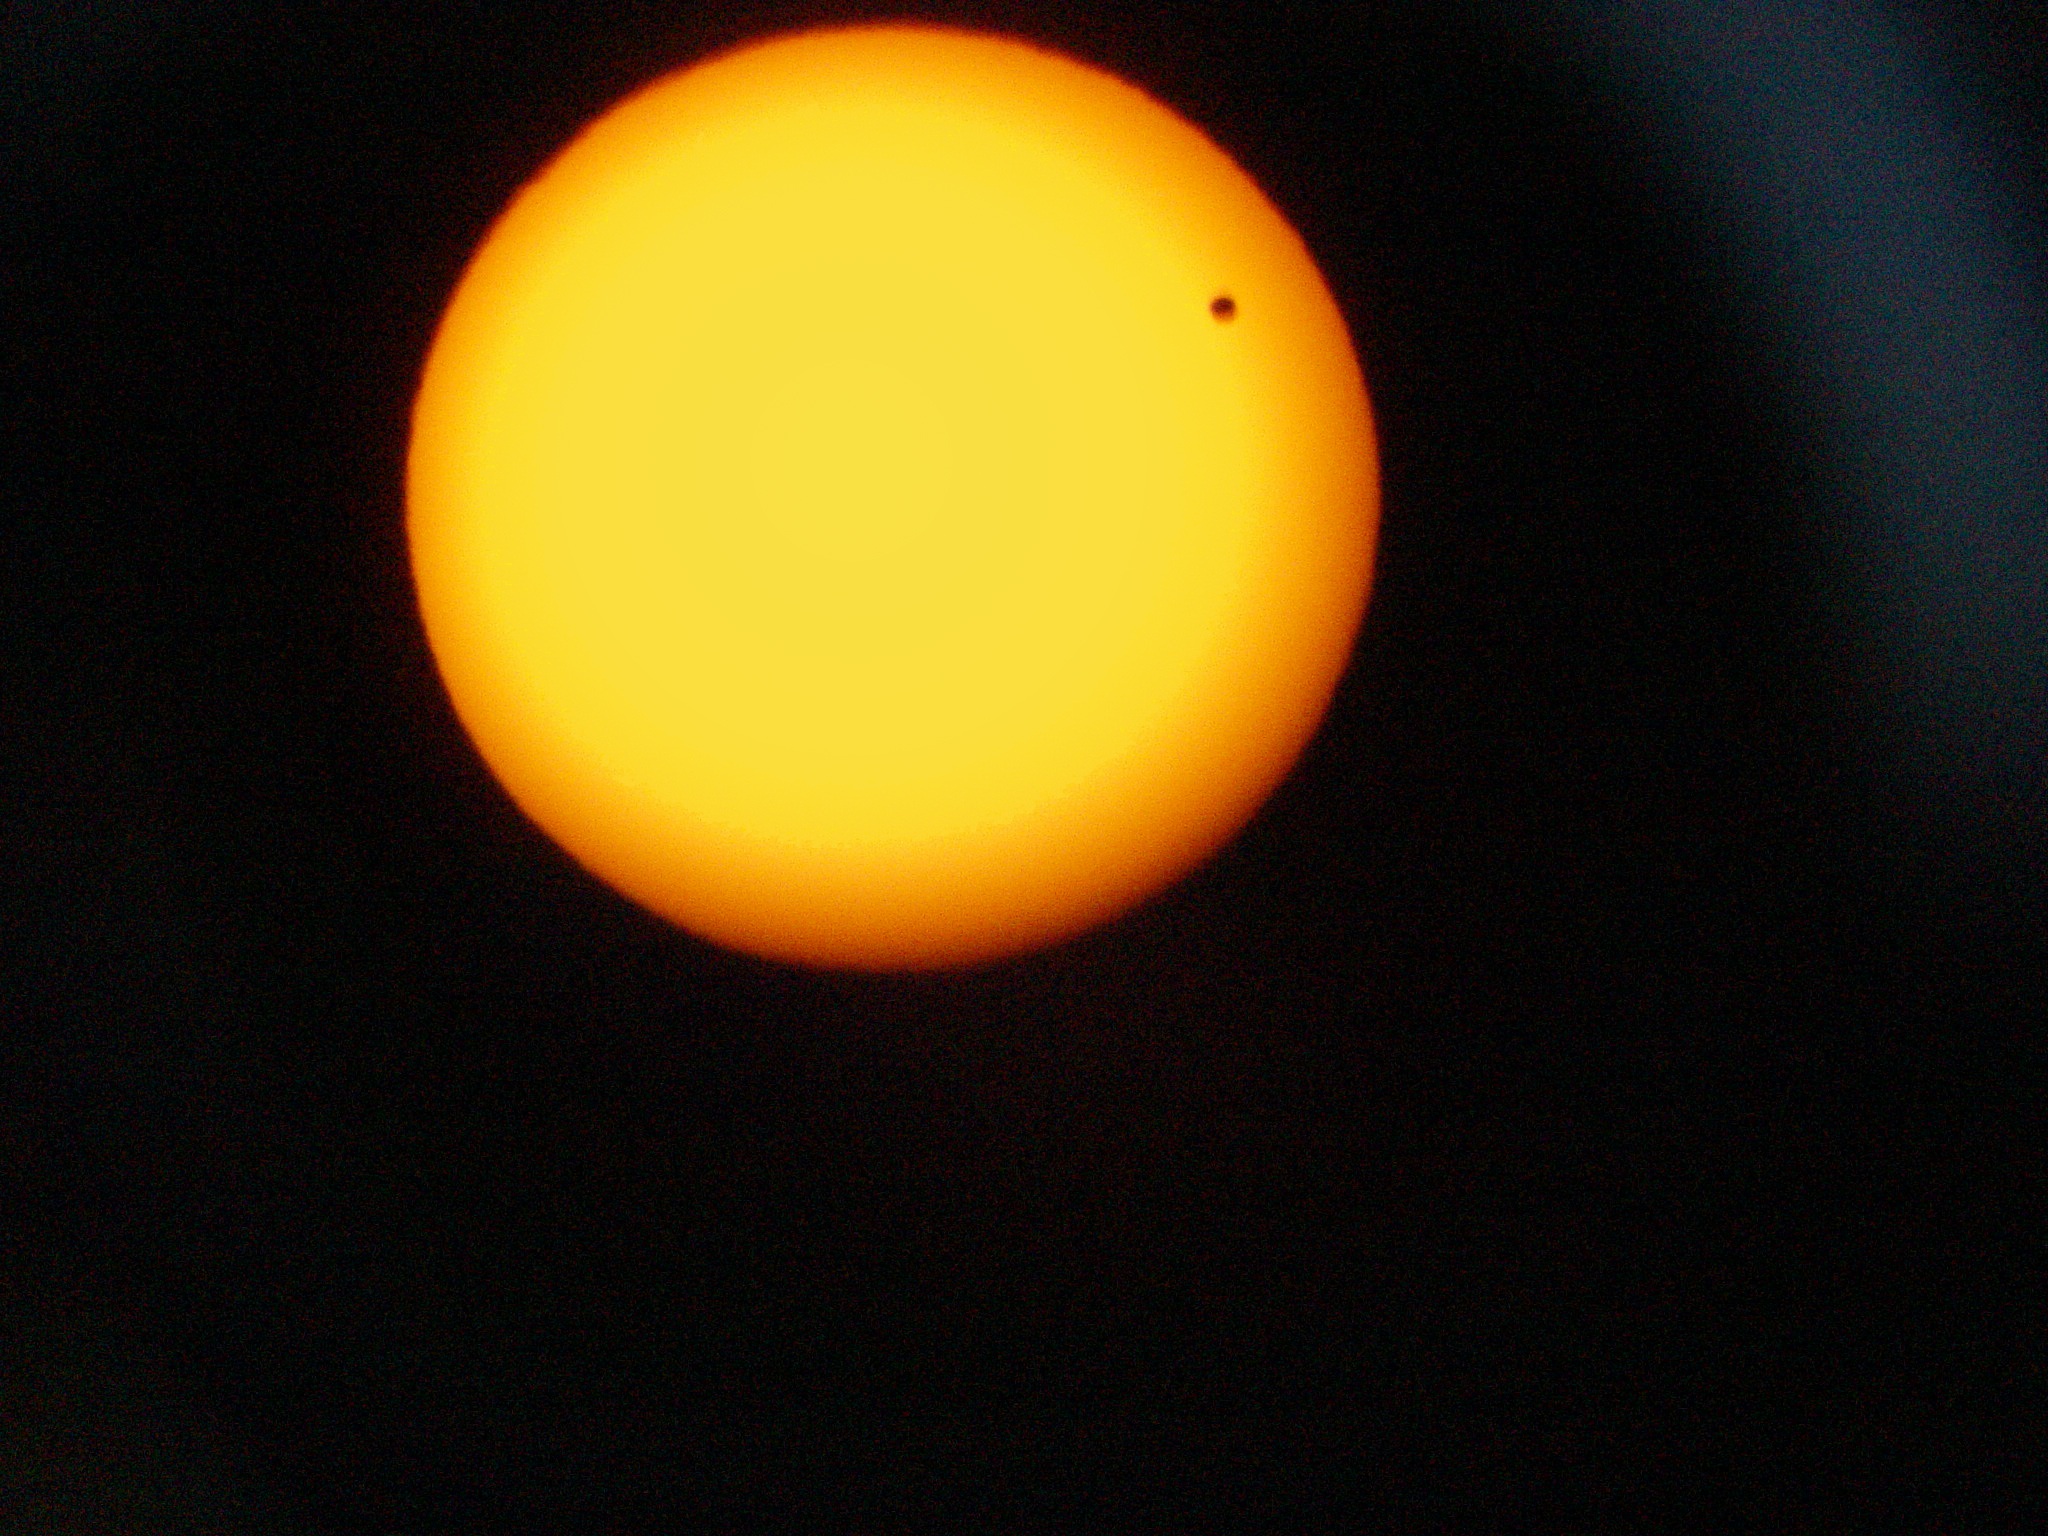
light, sun, atmosphere, space, yellow, circle, science, astronomy, universe, celestial body, planet, venus, solar system, space travel, astronomical object, planetary system, transit of venus